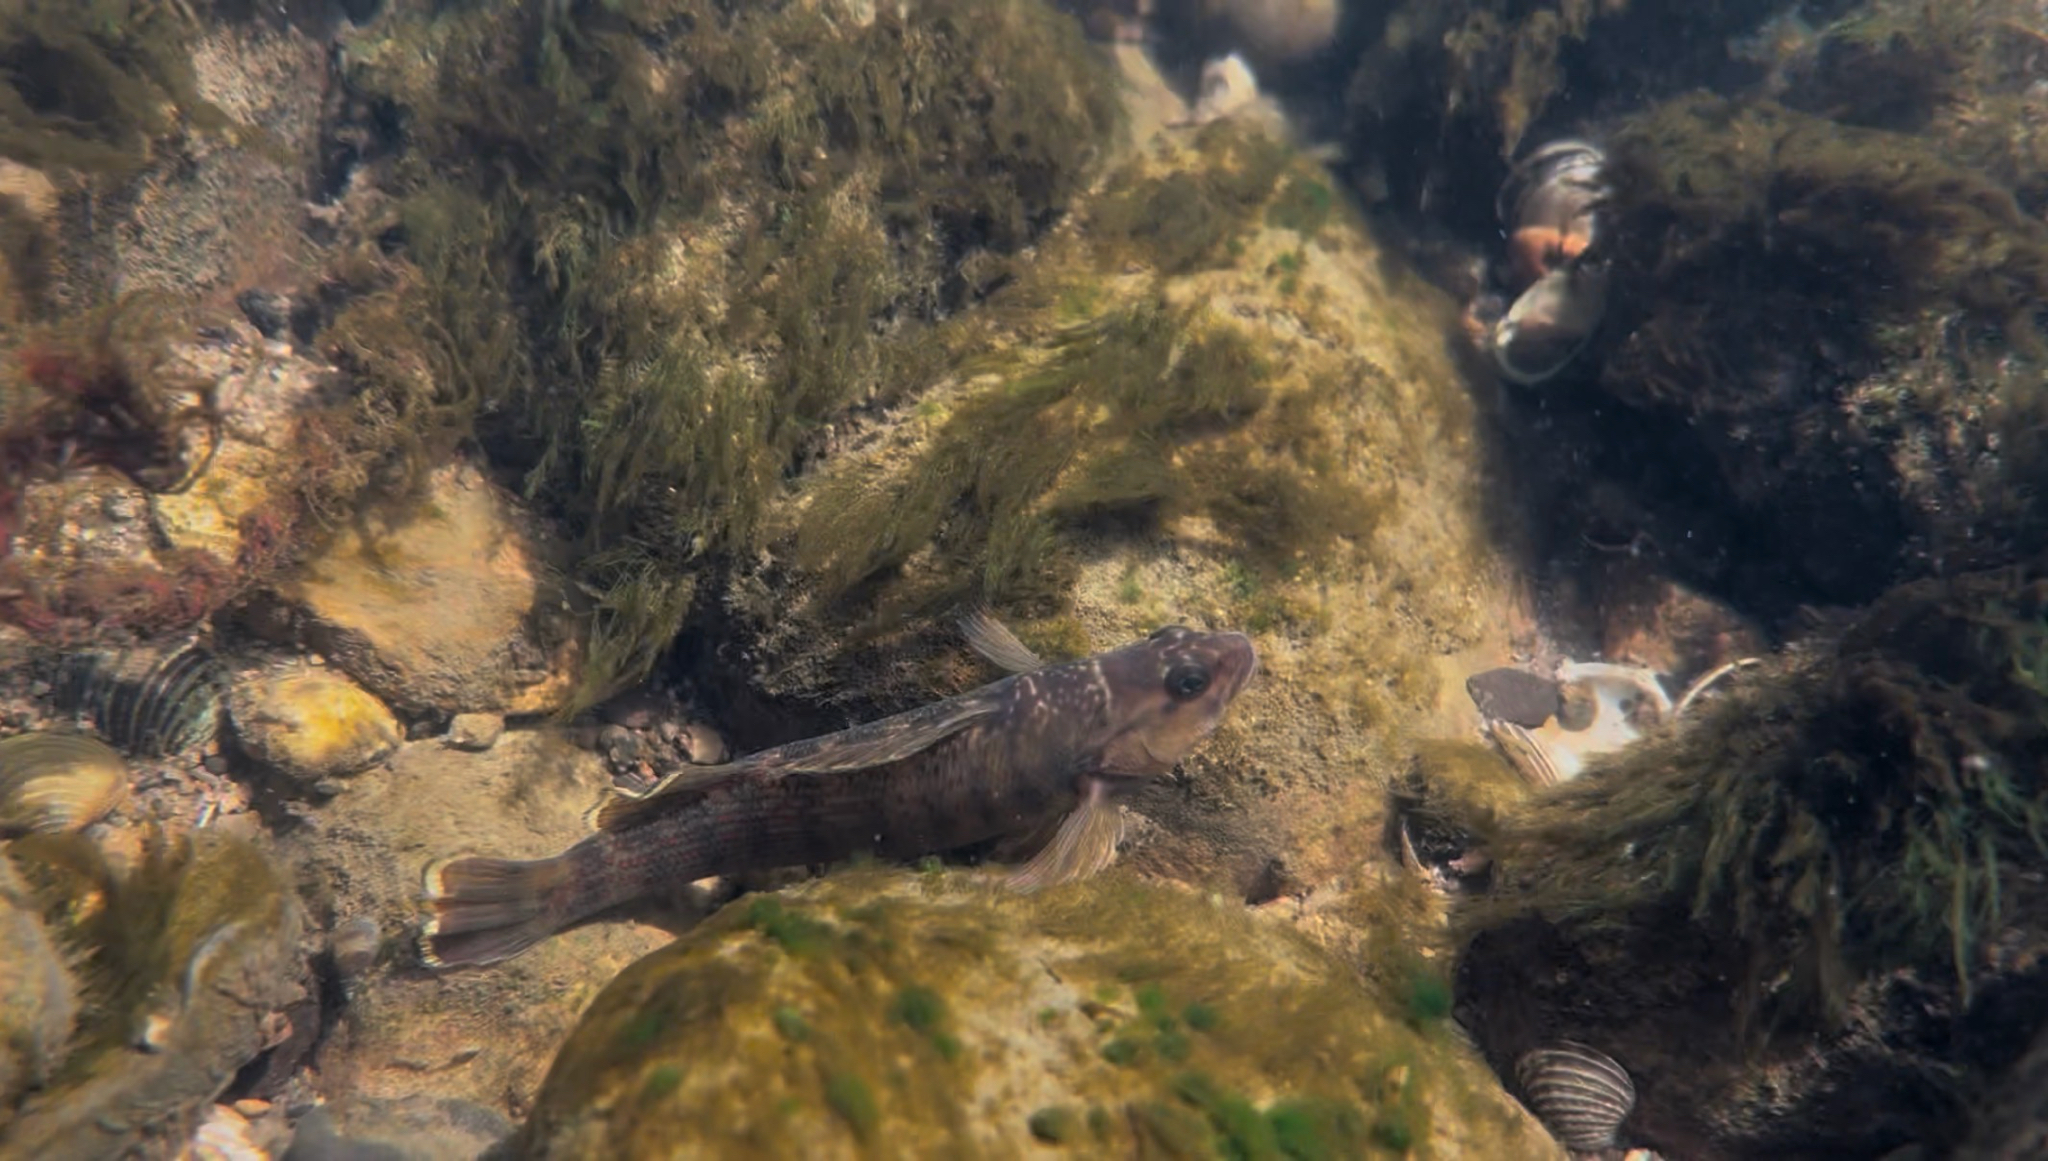
fish (species not among the labelled classes)